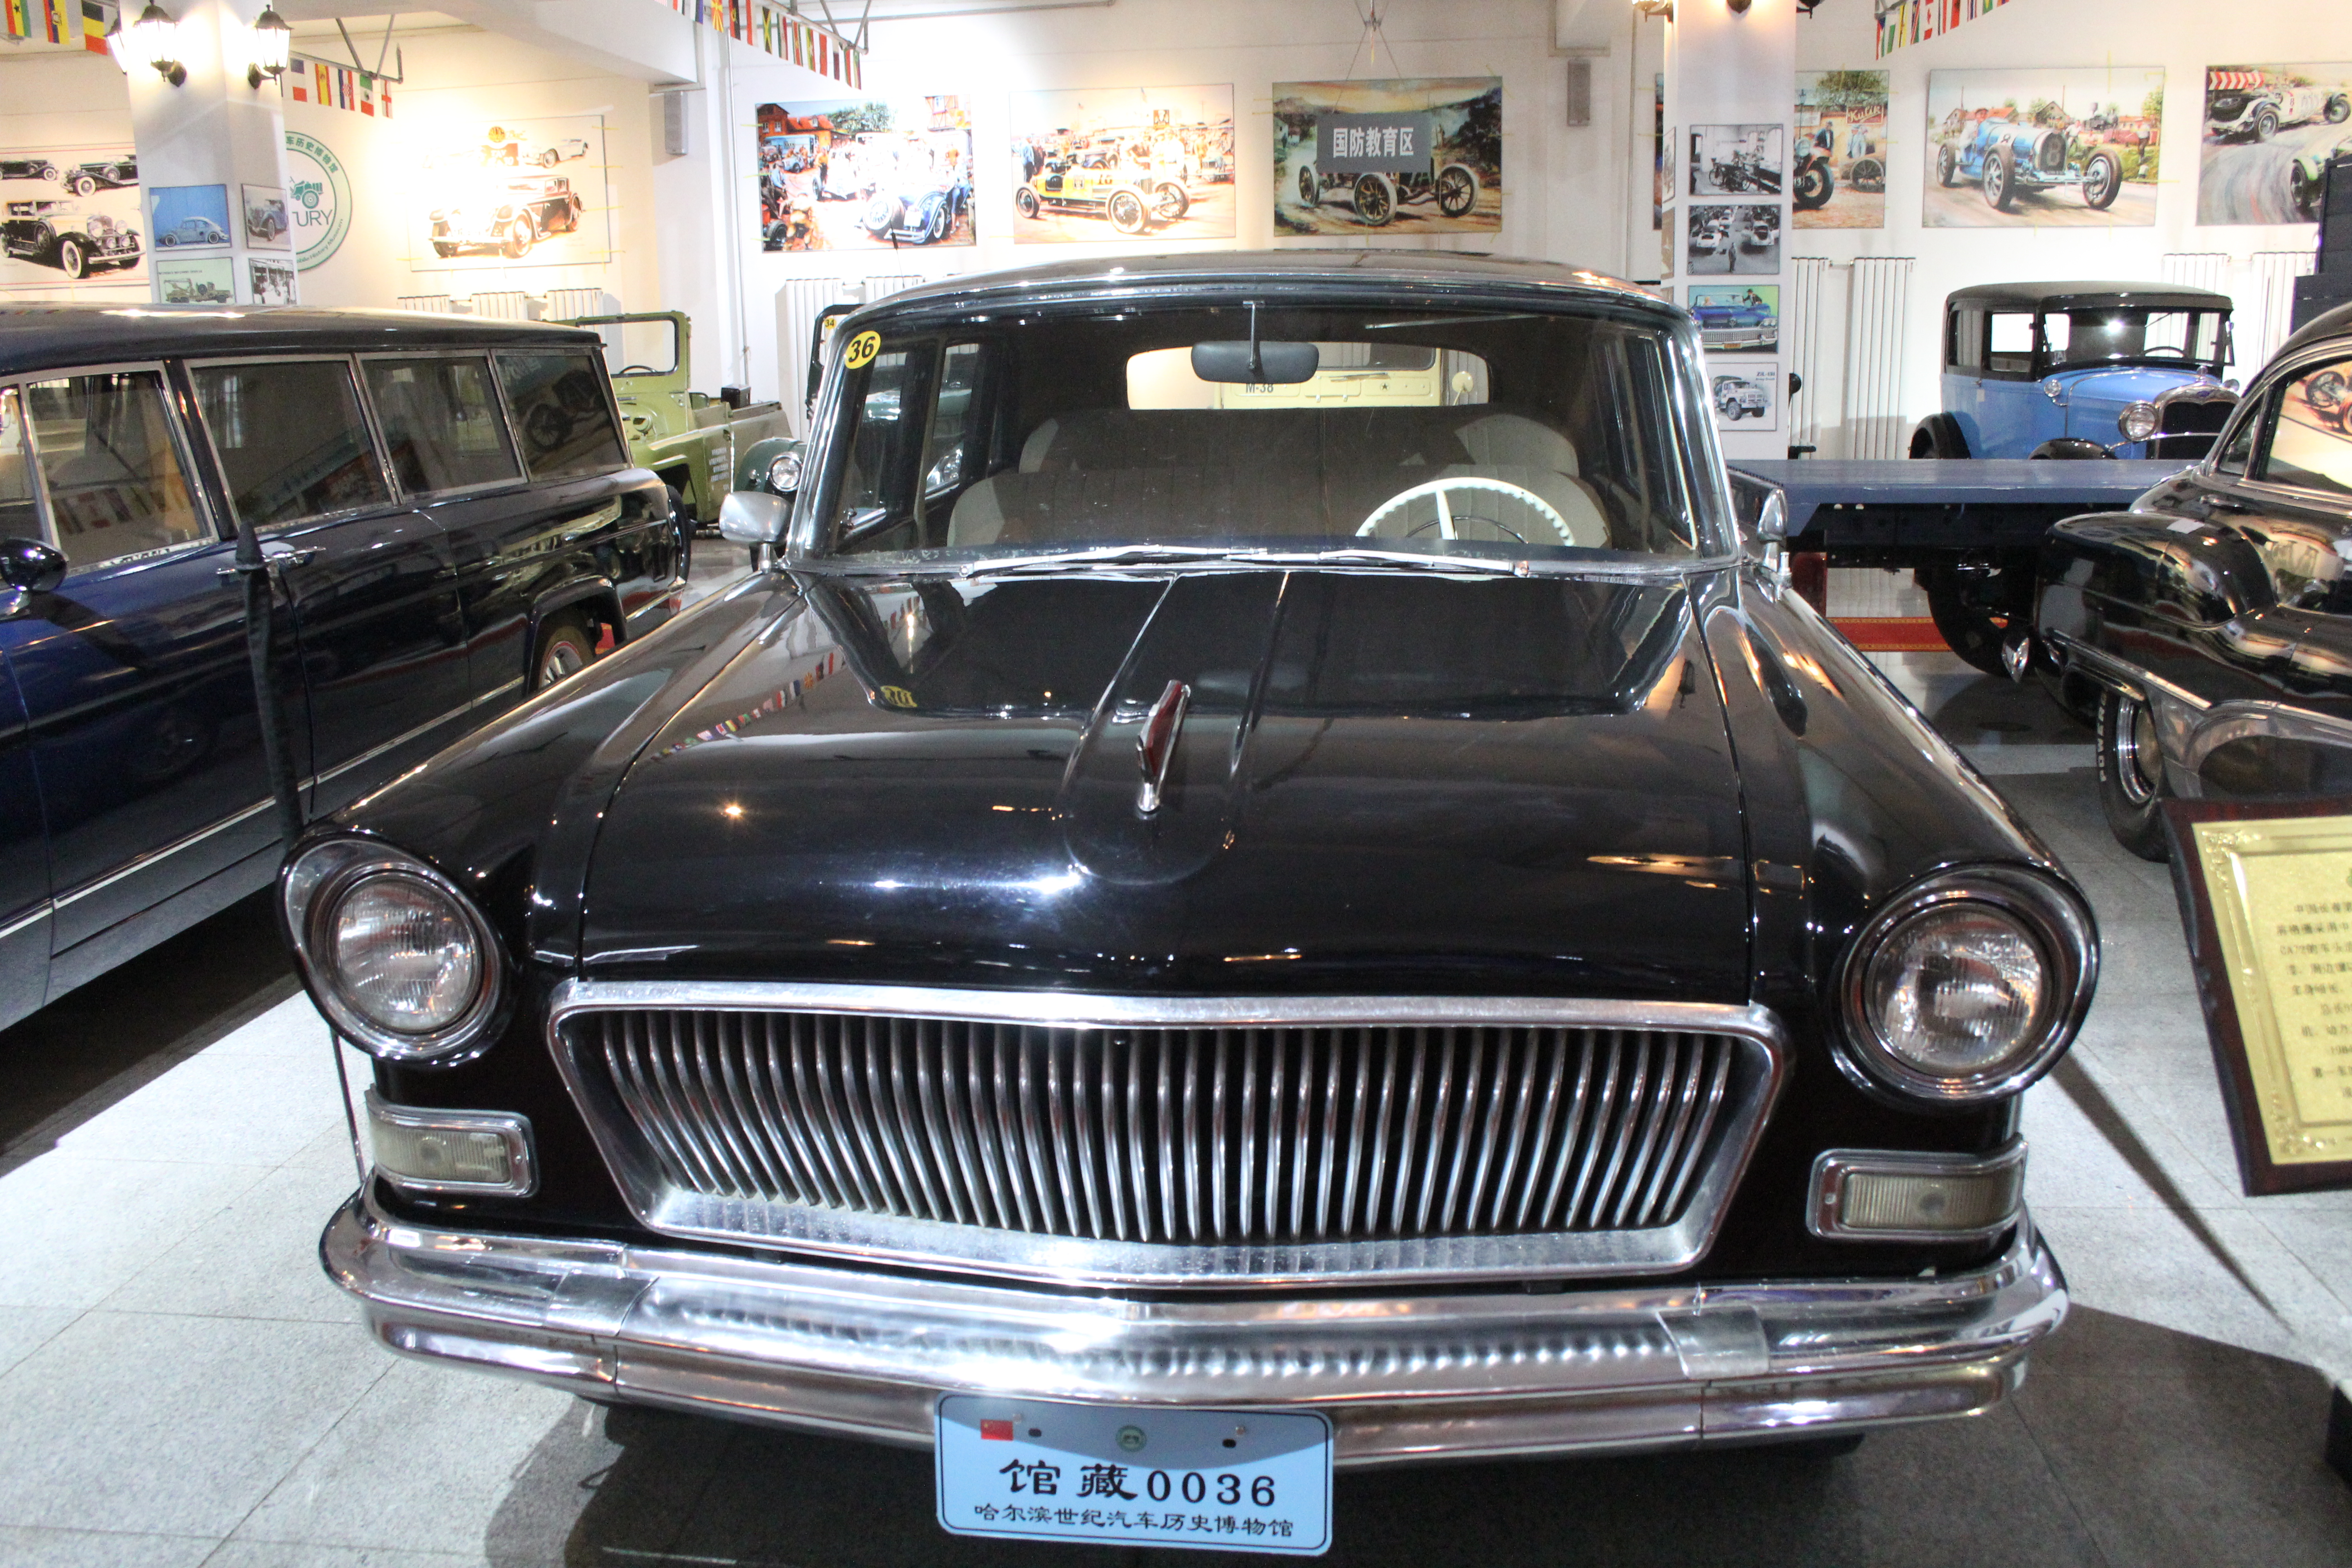
cars, vehicles, arts, land vehicle, vehicle, classic car, car, classic, sedan, antique car, coupe, vintage car, full size car, hardtop